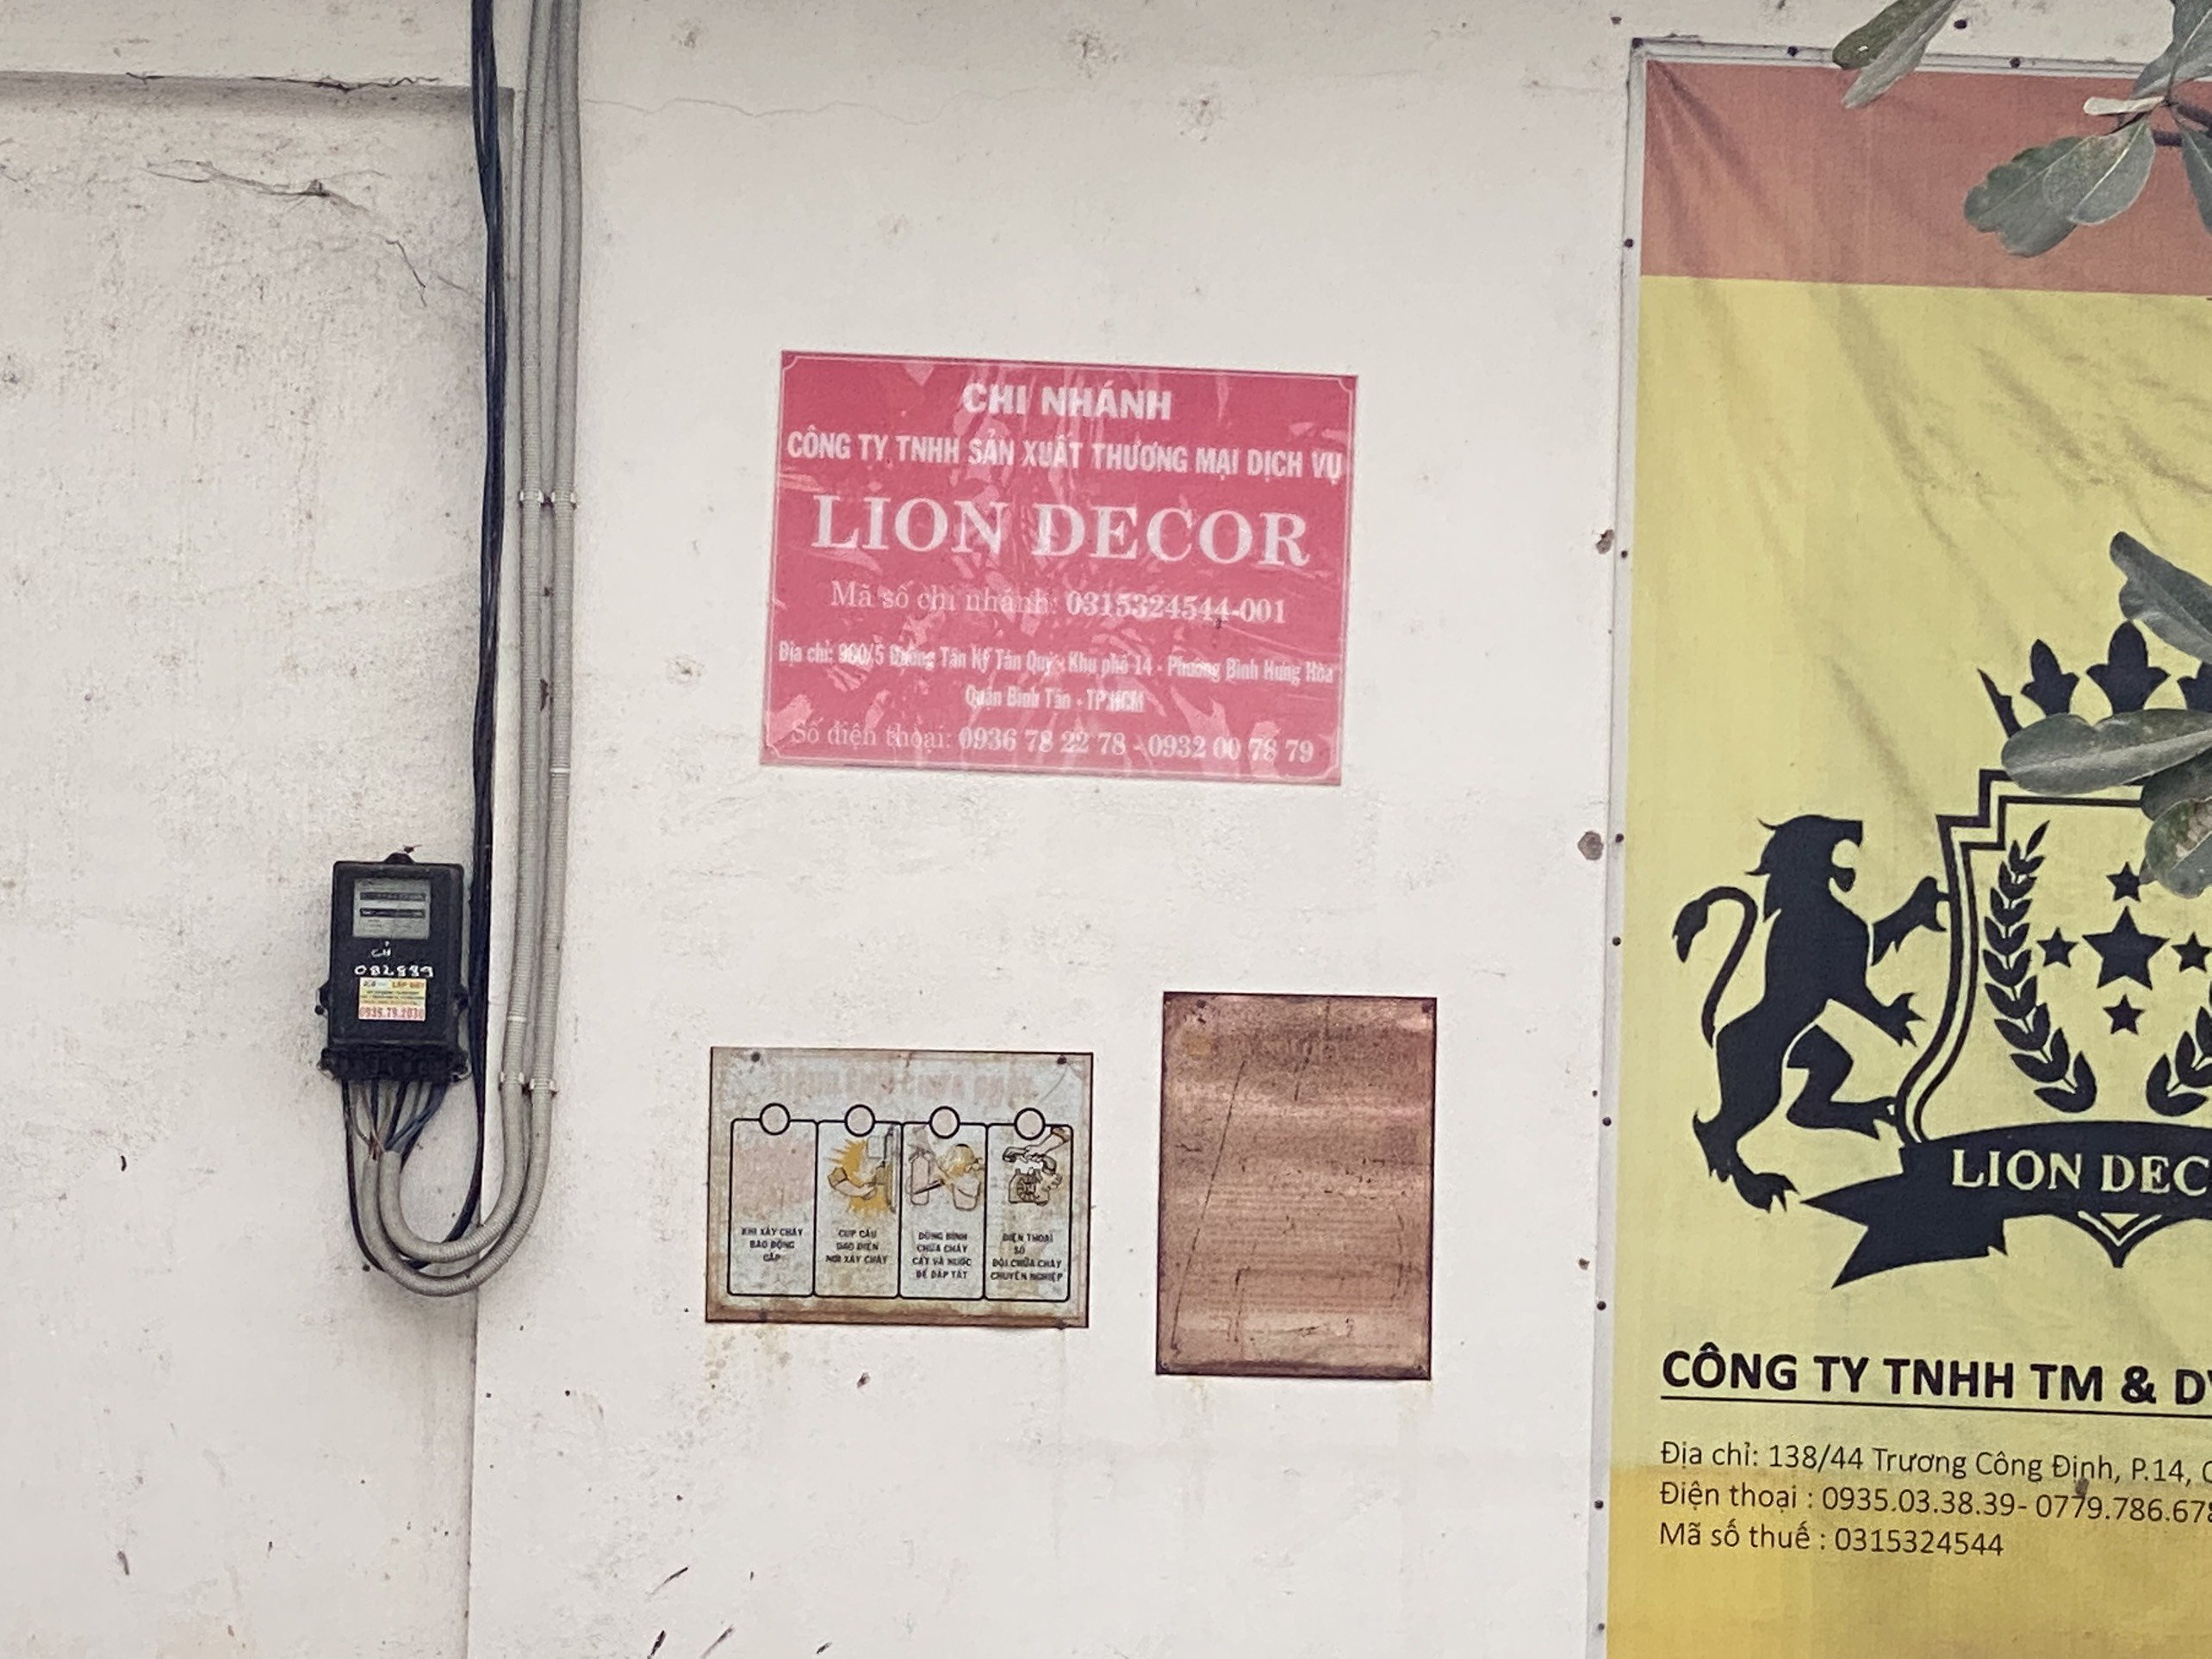
art, font, gas, telephone, poster, electrical wiring, electricity, advertising, visual arts, electrical supply, signage, history, paper product, room, machine, graphics, paper, graphic design